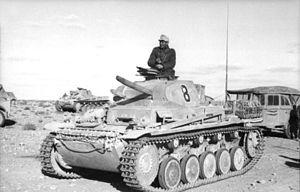
Le complexe militaro-industriel allemand fonctionna à plein régime pendant les deux guerres mondiales. De forme évolutive, il passe des Konzern associés aux marchands de canons et d'obus de la Ruhr en 1914, forme prise par le capitalisme bourgeois lié à de riches familles associées à l'aristocratie prussienne et militaire, à un secteur de l'armement intégré par les nazis comprenant des concepteurs de techniques de pointe qui, en 1945, intéresseront les vainqueurs du deuxième conflit mondial.